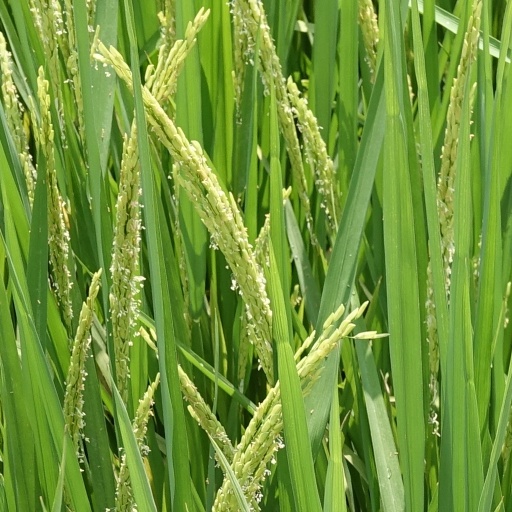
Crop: rice